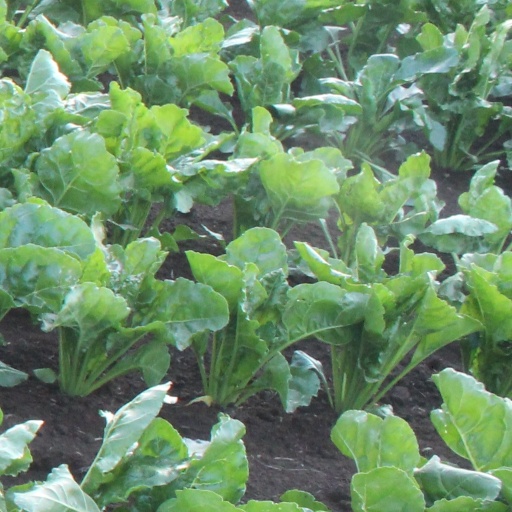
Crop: sugar beet